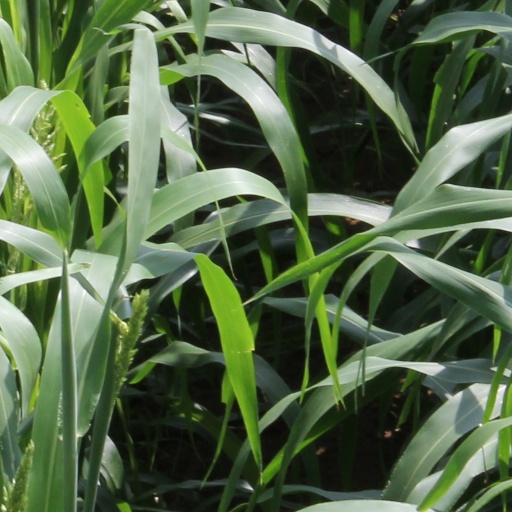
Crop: sorghum